Czechoslovaks

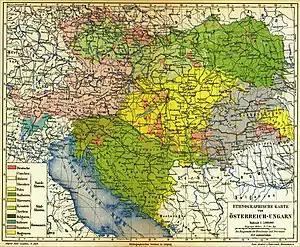
Czechs, Moravians and Slovaks as one nation in Austria-Hungary (1885–1890)

From the 19th century, when nationalism began to flourish in Europe, nations ceased to be identified by country, but by language. František Palacký, Ján Kollár and Karel Havlíček Borovský have already begun to promote the concept of a united nation in the Lands of the Bohemian Crown and in Slovakia (Upper Hungary). Czech revivalists saw in Slovakia the possibility of strengthening the Czech ethnic group within the Austrian Empire. Slovaks were perceived by Czech revivalists as Czechs who speak a dialect of Czech language. At that time, the term "Czechoslovak nation" was also used for the first time. This idea persisted in society for a remarkably long time, surviving even during the First Czechoslovak Republic. Only then did the population begin to abandon the idea (the concept of Czechoslovakism officially applied until 1948).